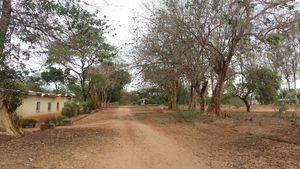
Karonga est un district du Malawi. Son chef-lieu est la ville homonyme.